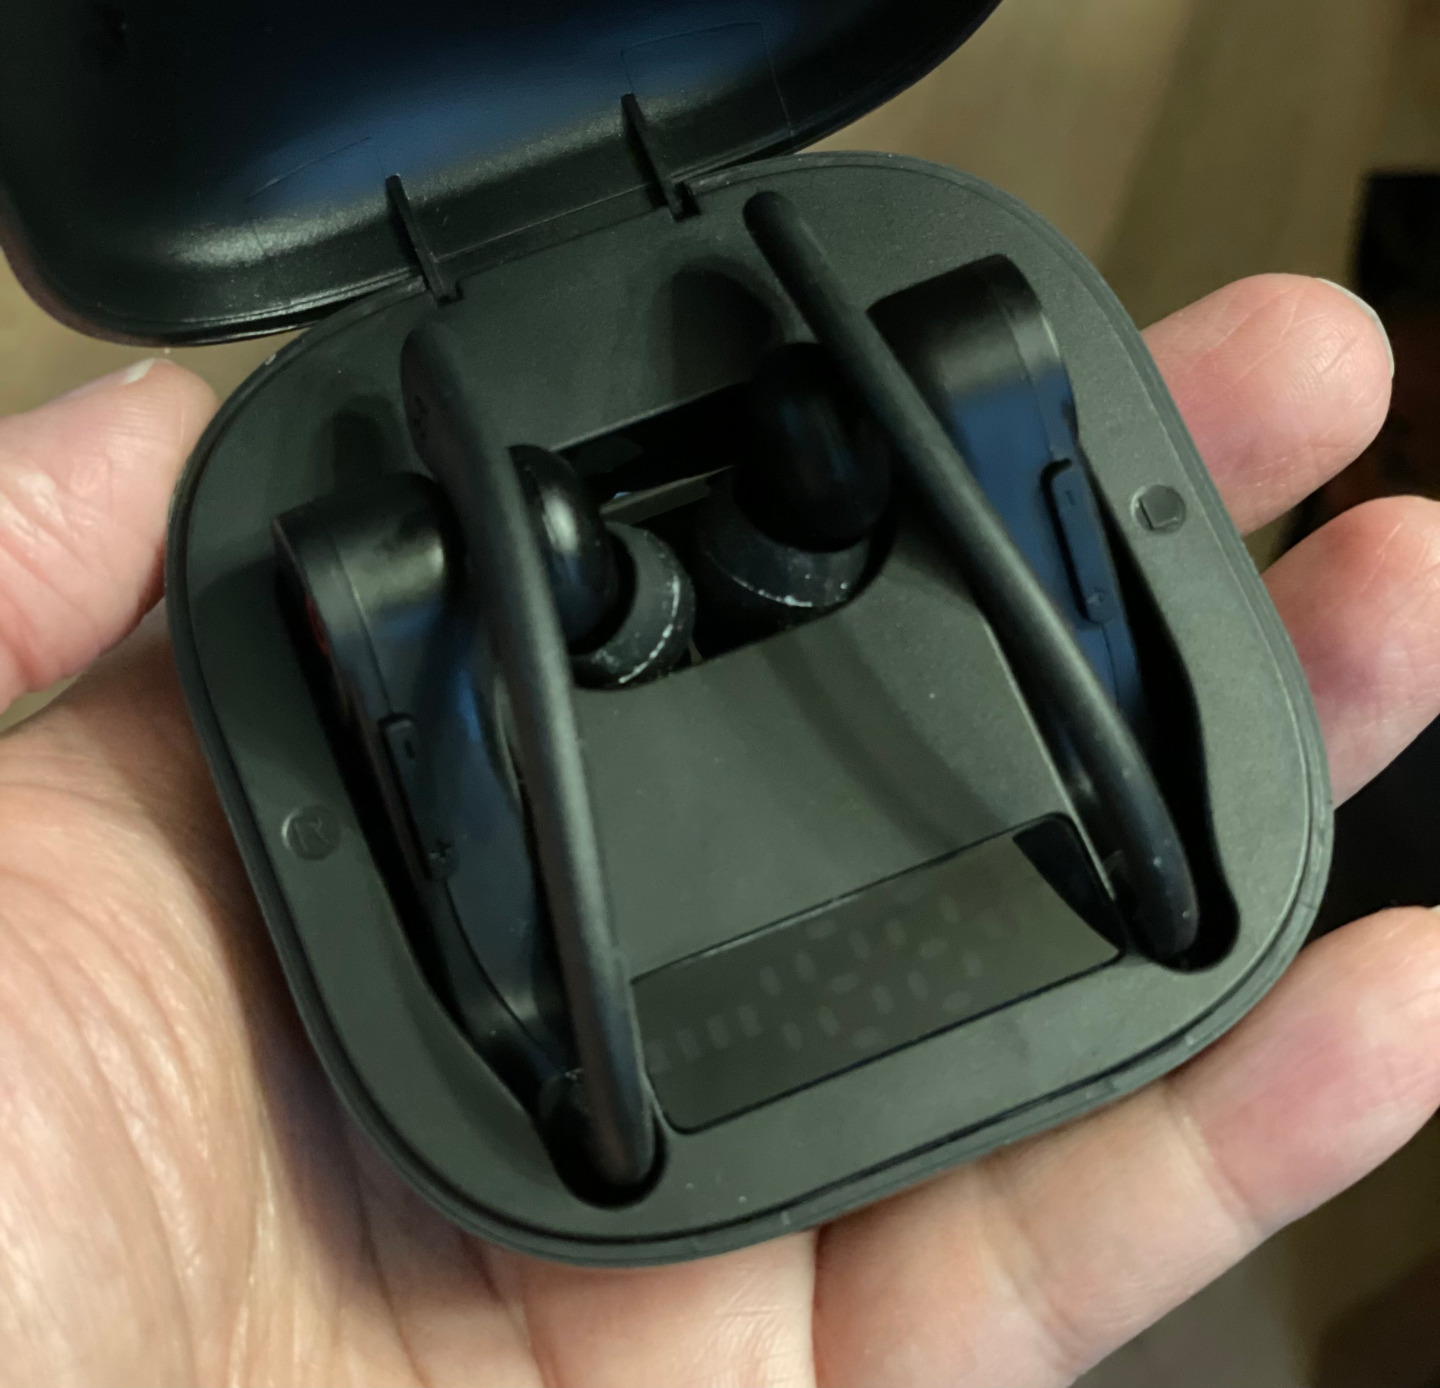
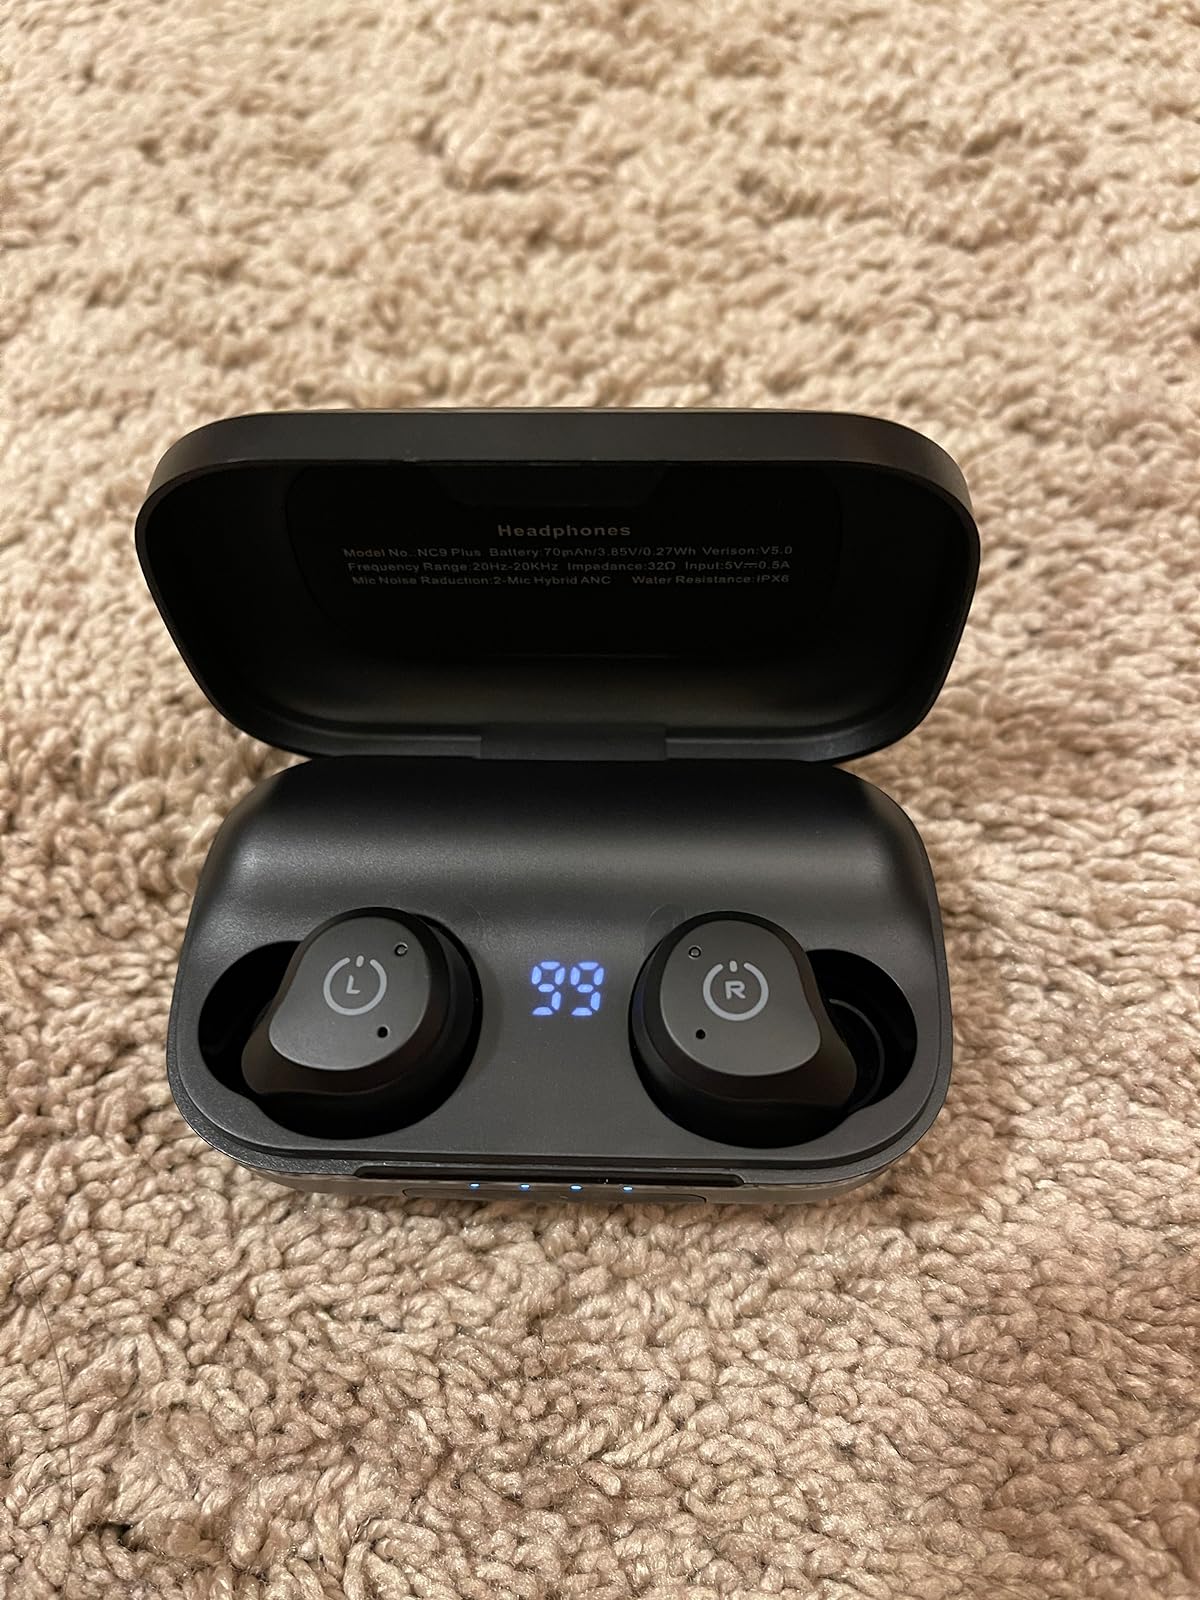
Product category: earbuds
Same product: no